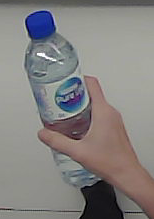
Product: nestle_water